Portuguese in France

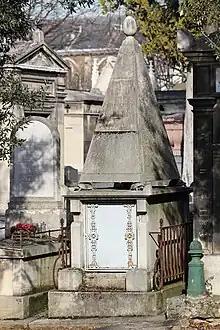

Among other contributions Portuguese-Jews have made to France, one ought to mention the Pereire brothers (Émile Pereire and Isaac Pereire) were among the most influential entrepreneurs in the 19th century, Benjamin Olinde Rodrigues (famous for Rodrigues' rotation formula), Eugène Péreire (founder of Banque Transatlantique), Noémie de Rothschild (founder of Société Française des Hôtels de Montagne), Catulle Mèndes, Eugénie Foa, Jacob Émile Édouard Péreira Brandon, Pierre Mendès France, Daniel Iffla and Jules Carvallo (among the founders of the Alliance Israélite Universelle).